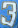
Number: 3